Baptism in Mormonism

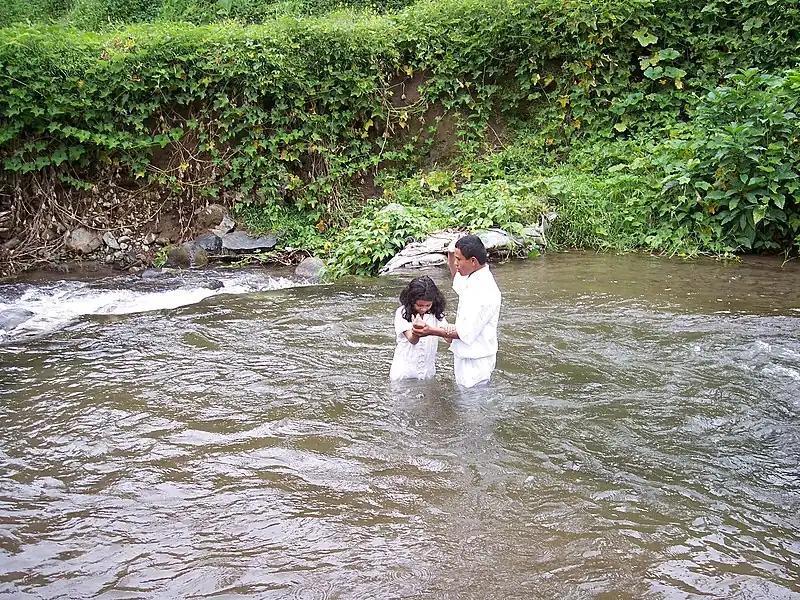
A young man baptizing a child into the LDS Church in Panama

In the Latter Day Saint movement, baptism is recognized as the first of several ordinances (rituals) of the gospel.